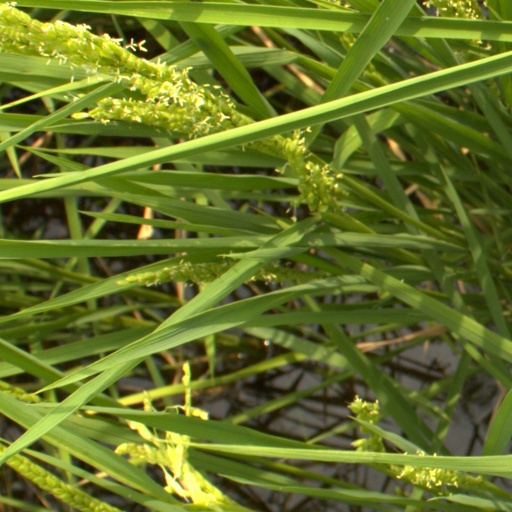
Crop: rice